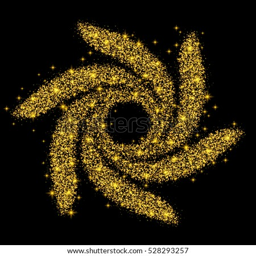
golden grainy abstract texture on a black background .